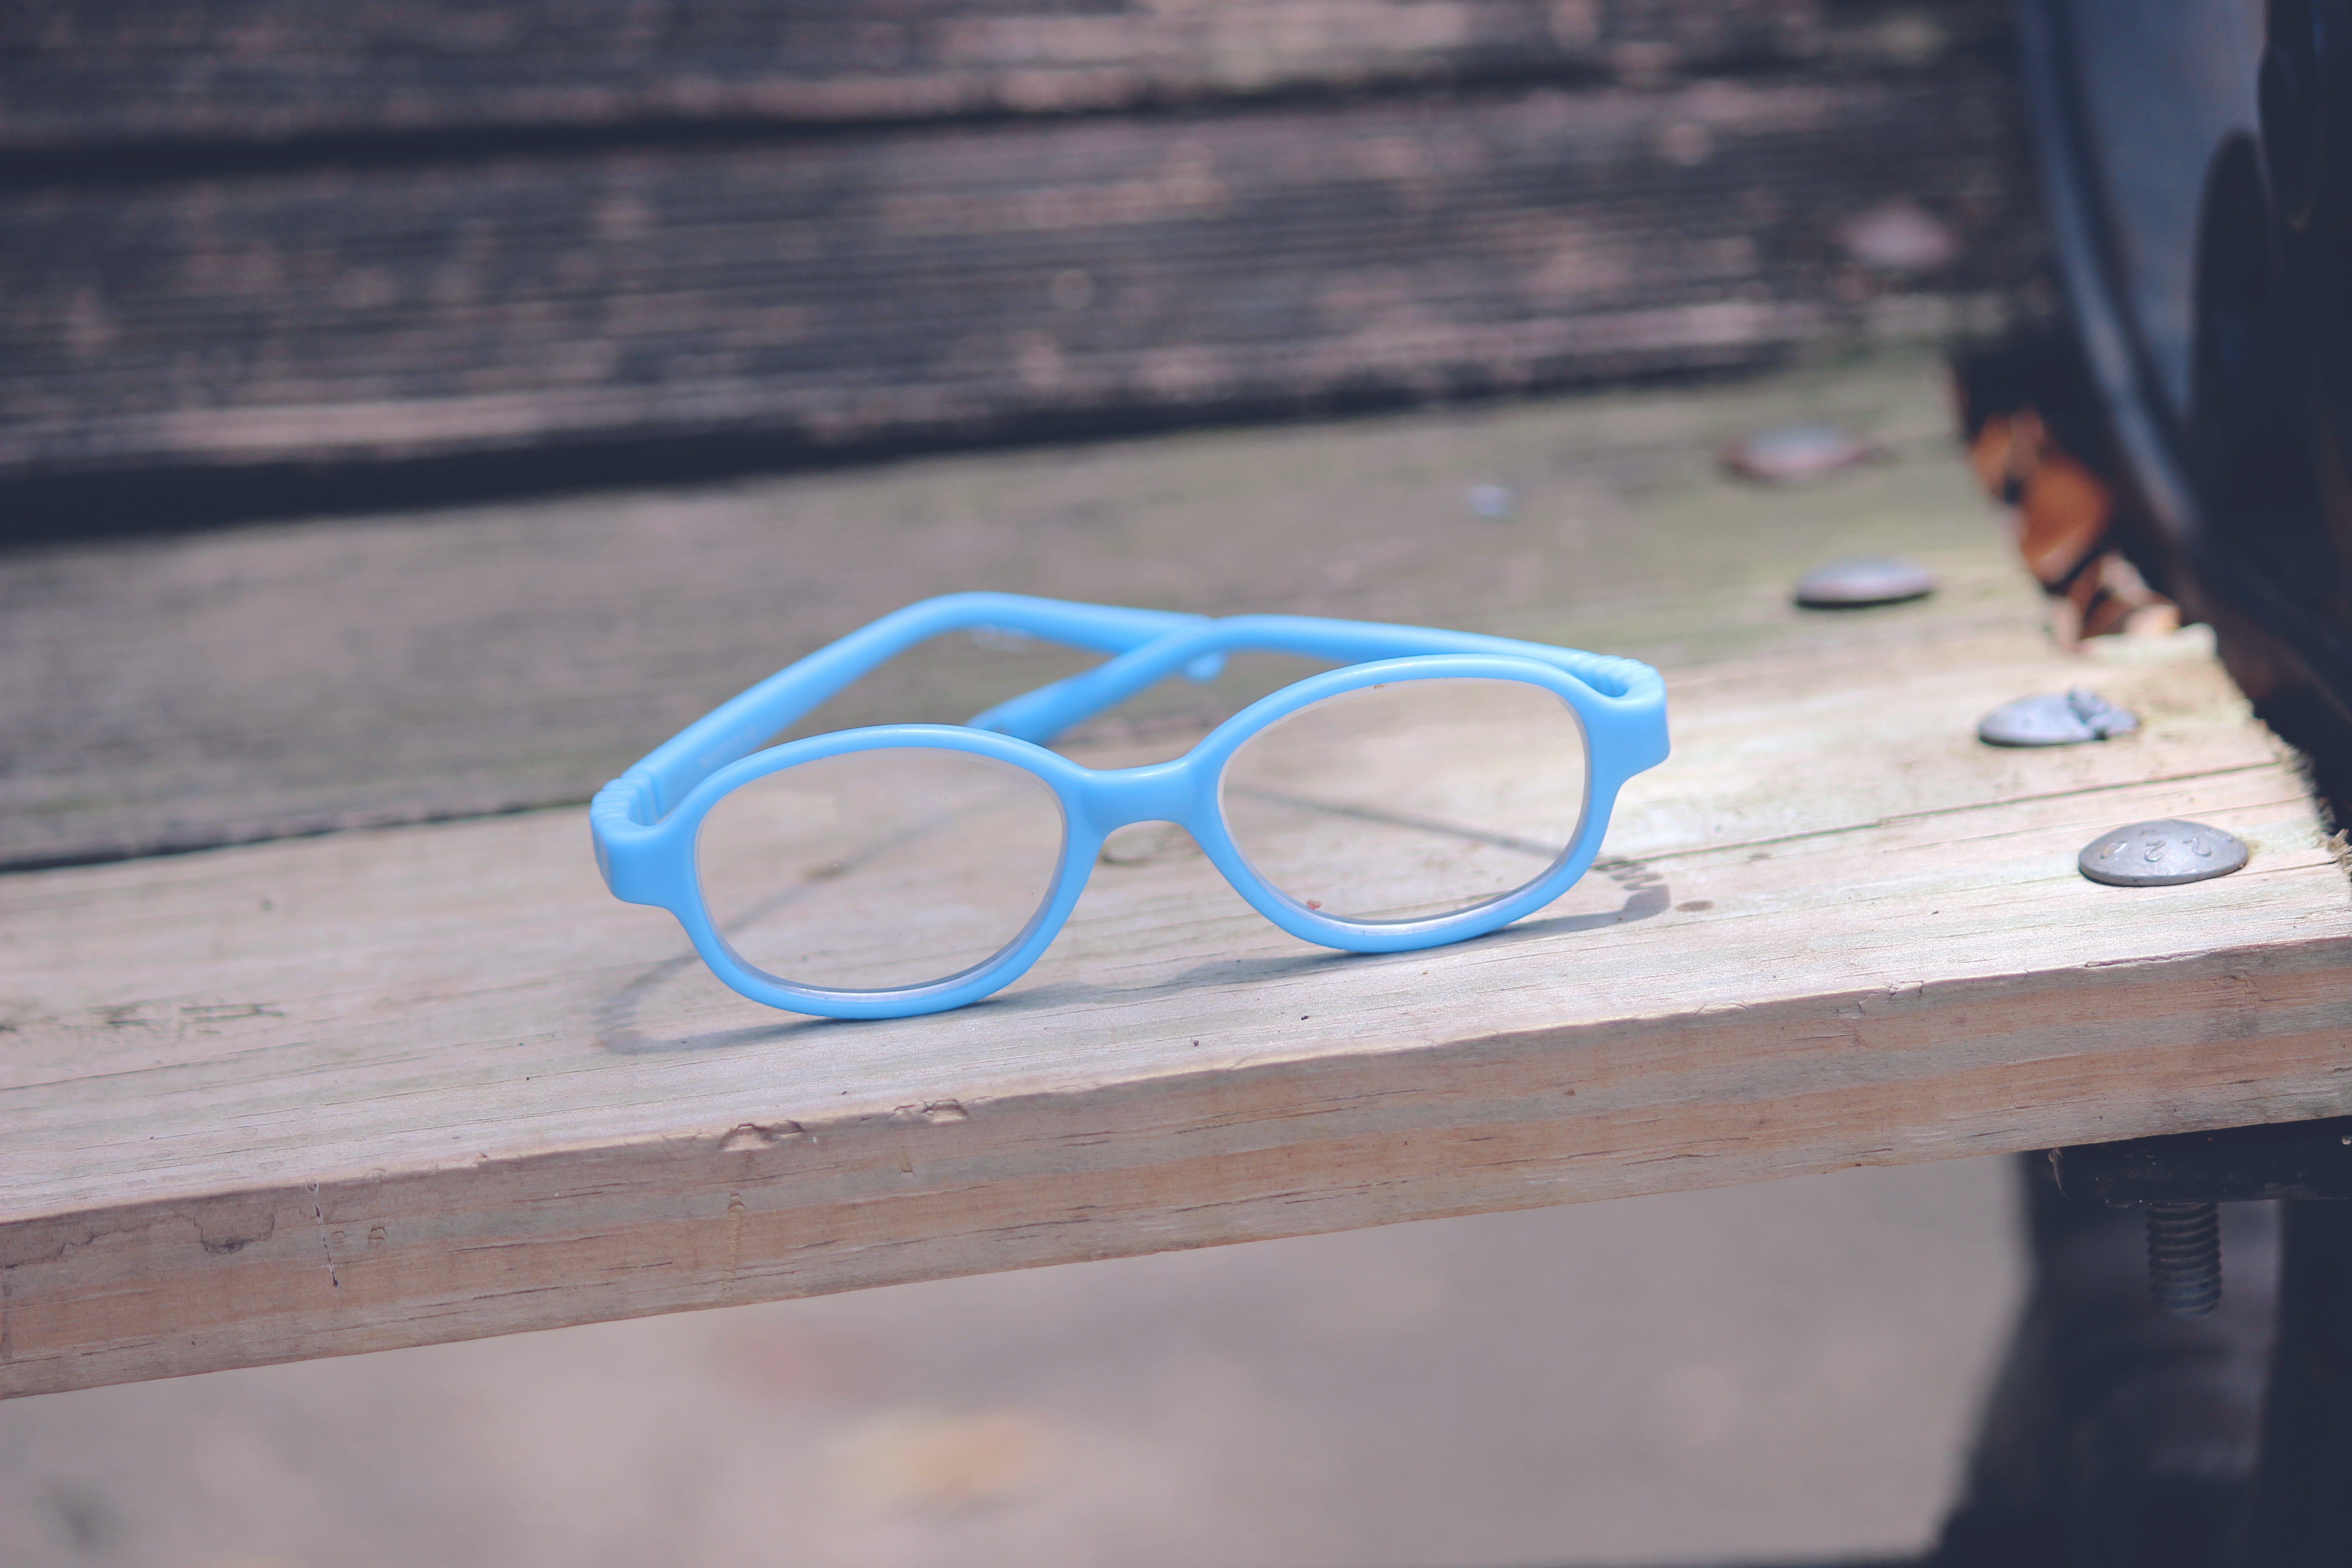
blue, sunglasses, vision, glasses, eyeglasses, eyewear, detail, shape, accessory, eye glasses, vision care